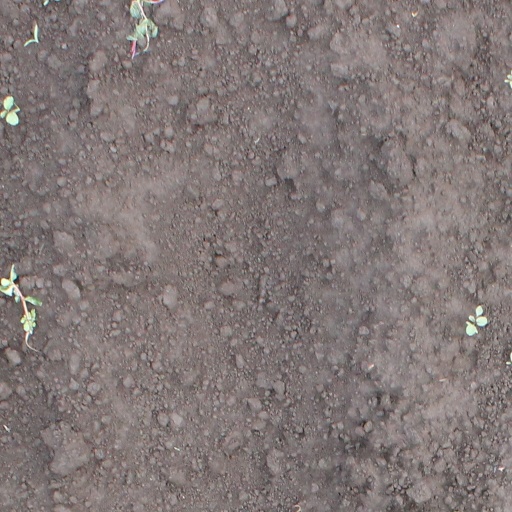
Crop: soybean